Barby, Ardennes

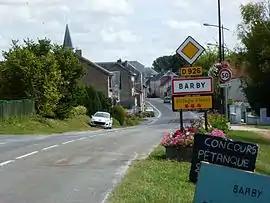
The road into Barby

Barby is a commune in the Ardennes department in the Grand Est region of northern France.